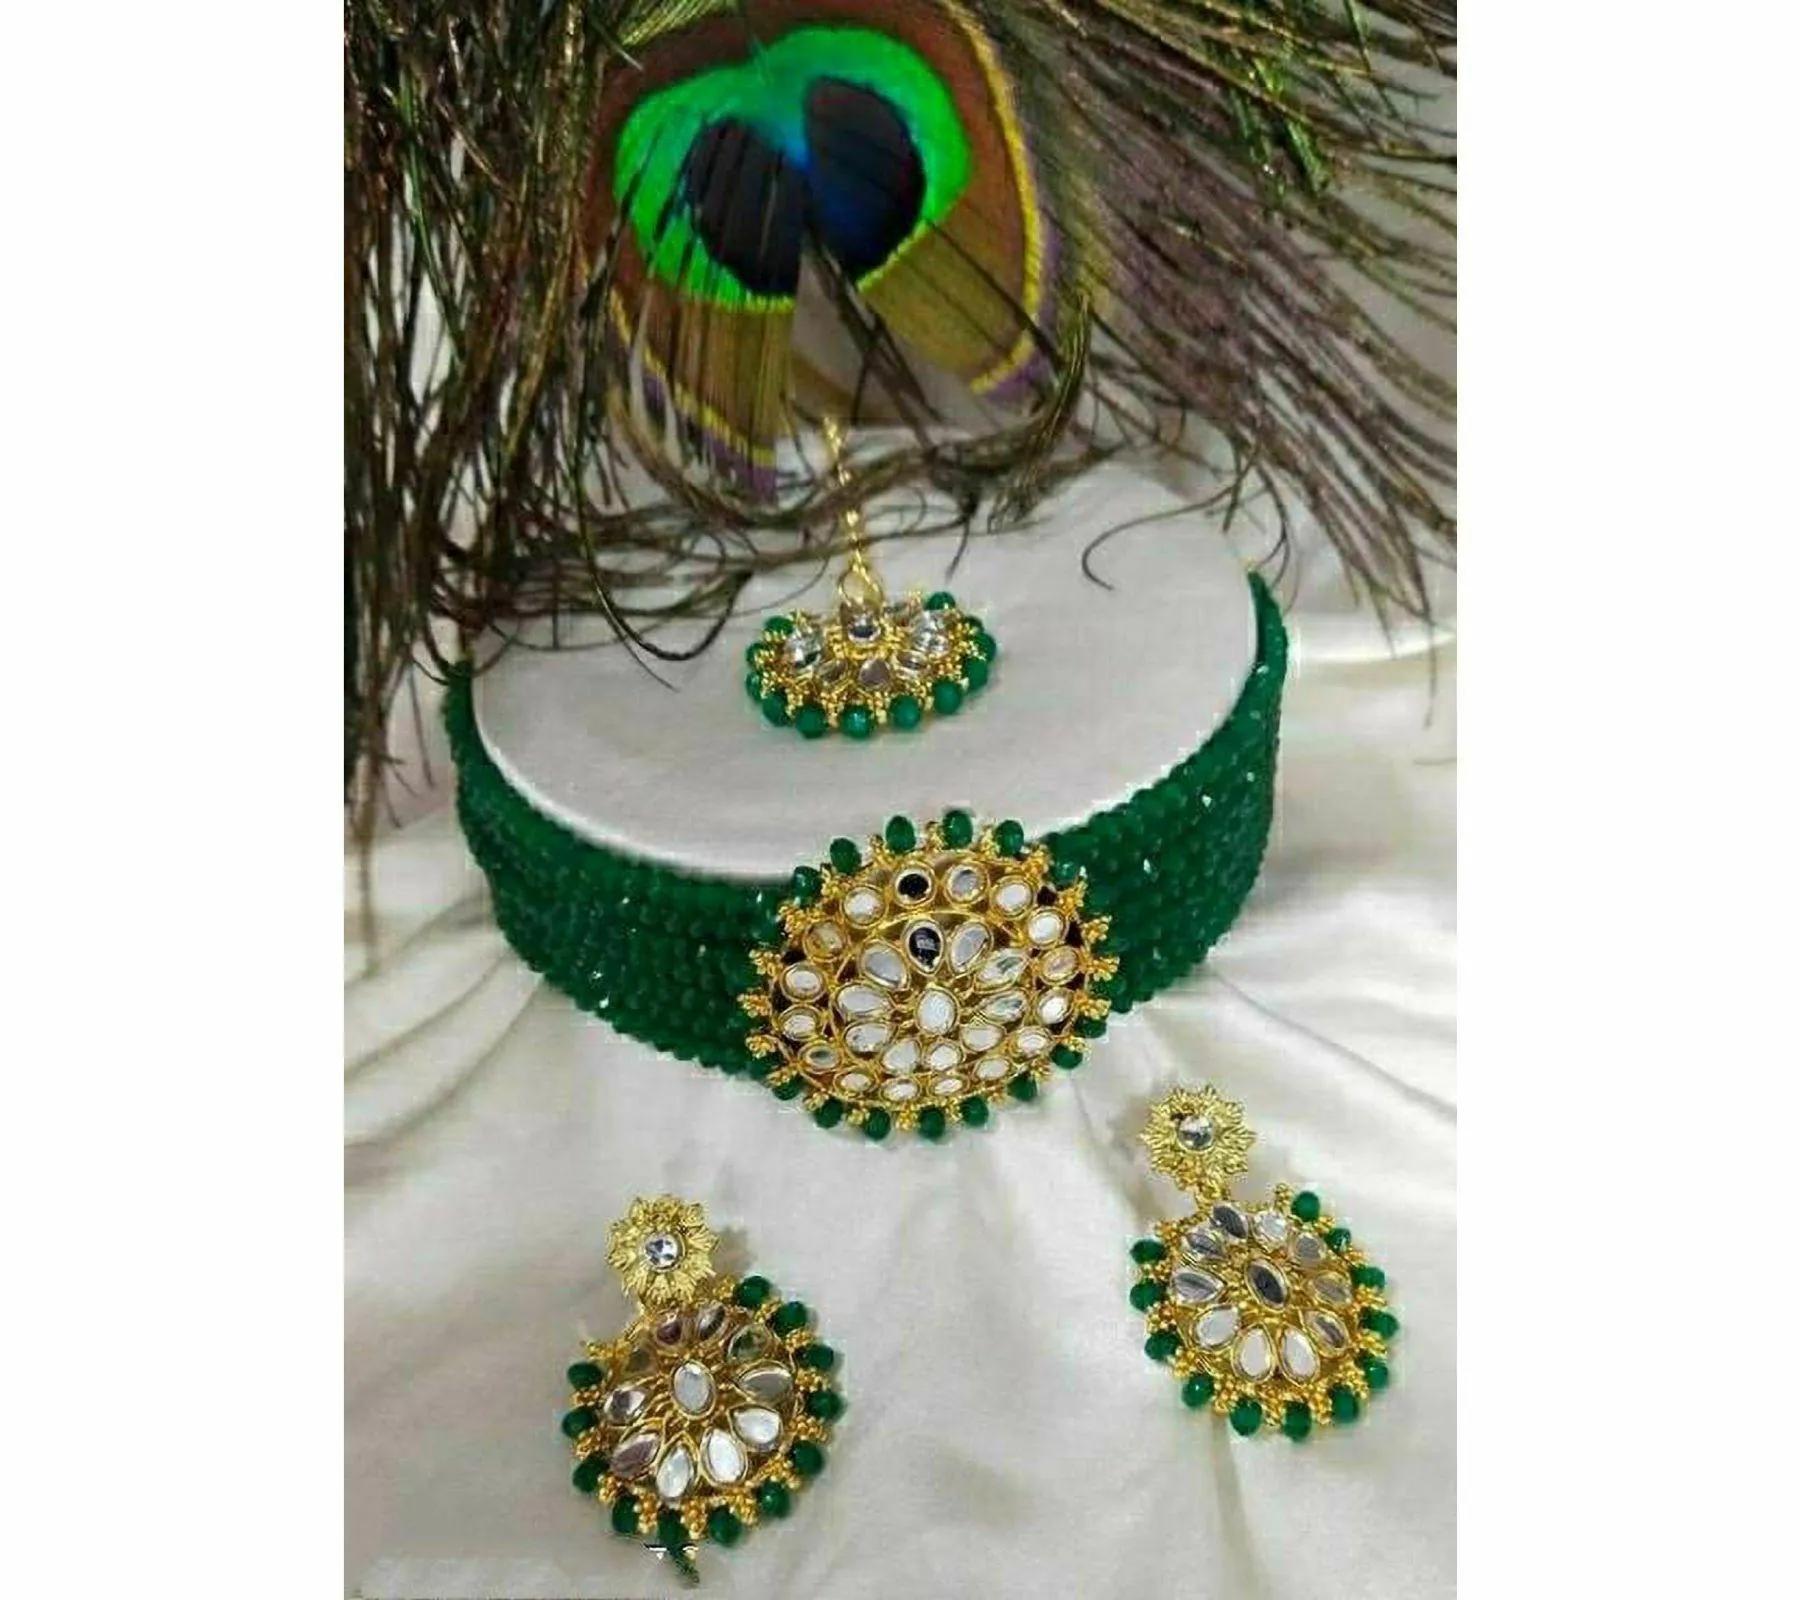
 Gyaan Jewels Handmade Gold Plated Alloy Necklace, Earring and Maang Tikka Set Green (Women) (Pack of 1) Free Size
Type: Necklaces
Brand: Gyaan Jewels
Price: Rs. 377
 Gyaan Jewels Handmade Gold Plated Alloy Necklace, Earring and Maang Tikka Set Green (Women) (Pack of 1)
Features: These are very easy to use being lightweight and has a design which makes it very comfortable,Superior quality and skin friendly,Made from premium quality material this product assures to remain in its original glory even after years of usage,Perfect gift ideal valentine, birthday, anniversary gift your loved ones
Included: 1 necklace, 1 Pair of Earring